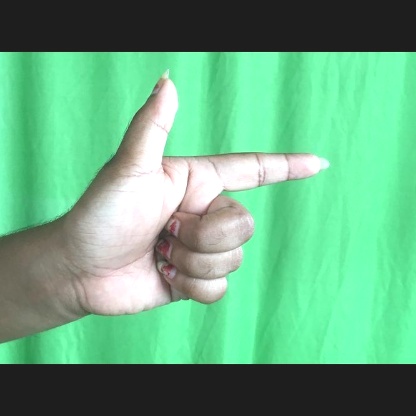
Mudra: Chandrakala